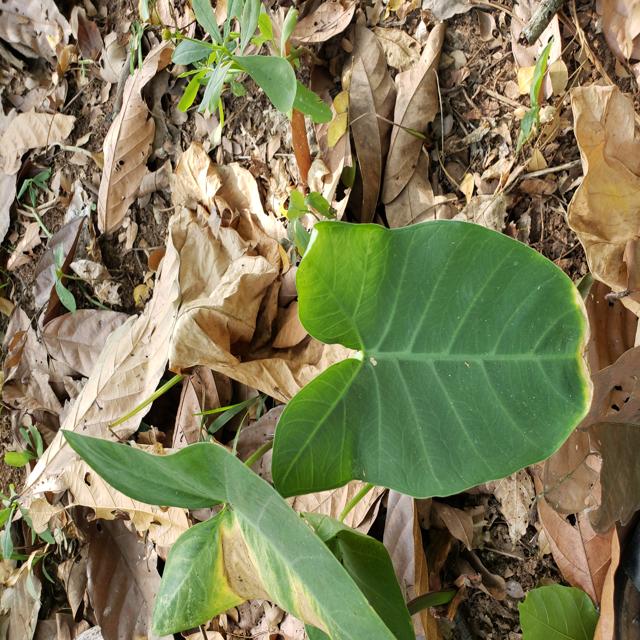
Label: Healthy